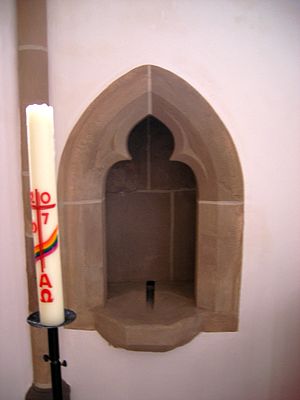
Piscina / Galleri
Piscina er oprindeligt betegnelse